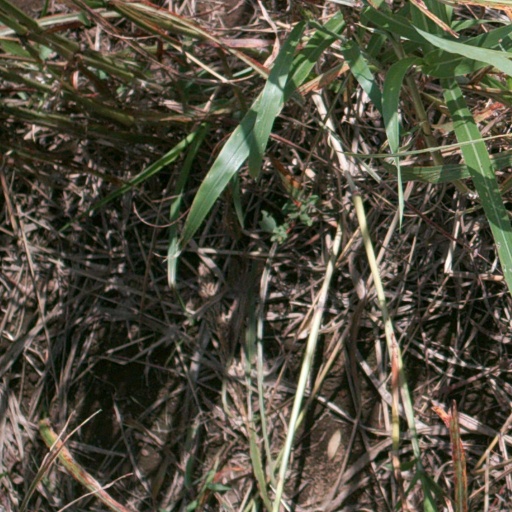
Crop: sorghum